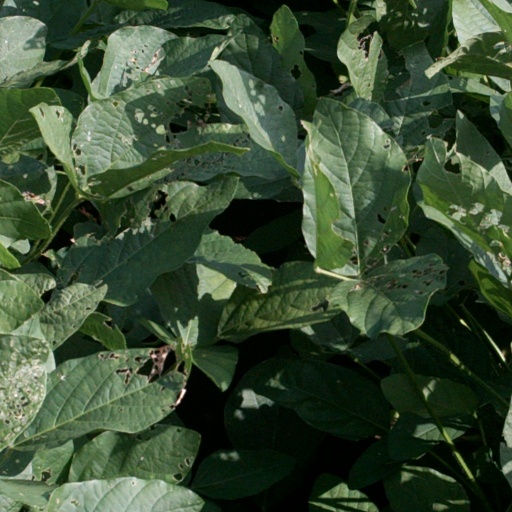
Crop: soybean